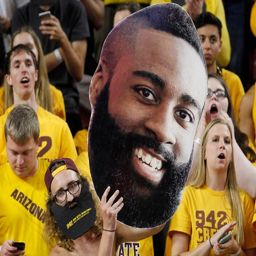
fans get in on the action as university and current